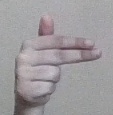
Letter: ghain